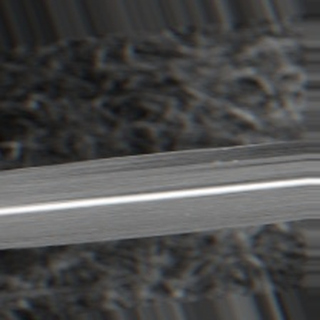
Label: sugarcane_bacterial_blight